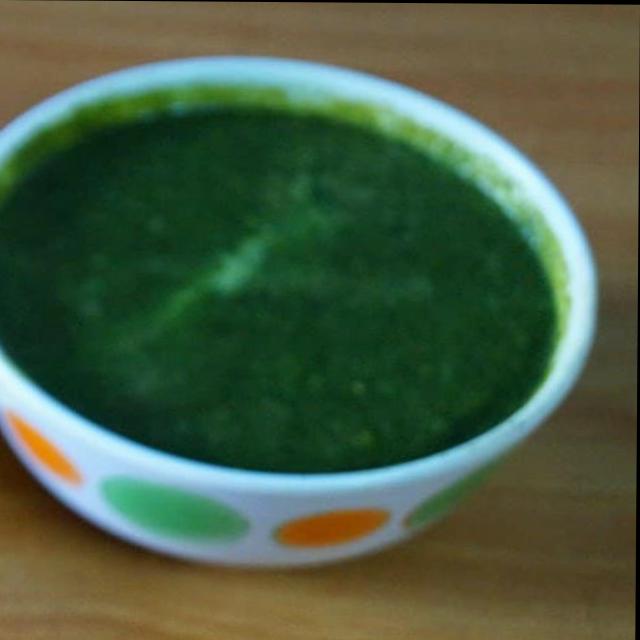
Dish: green_chutney